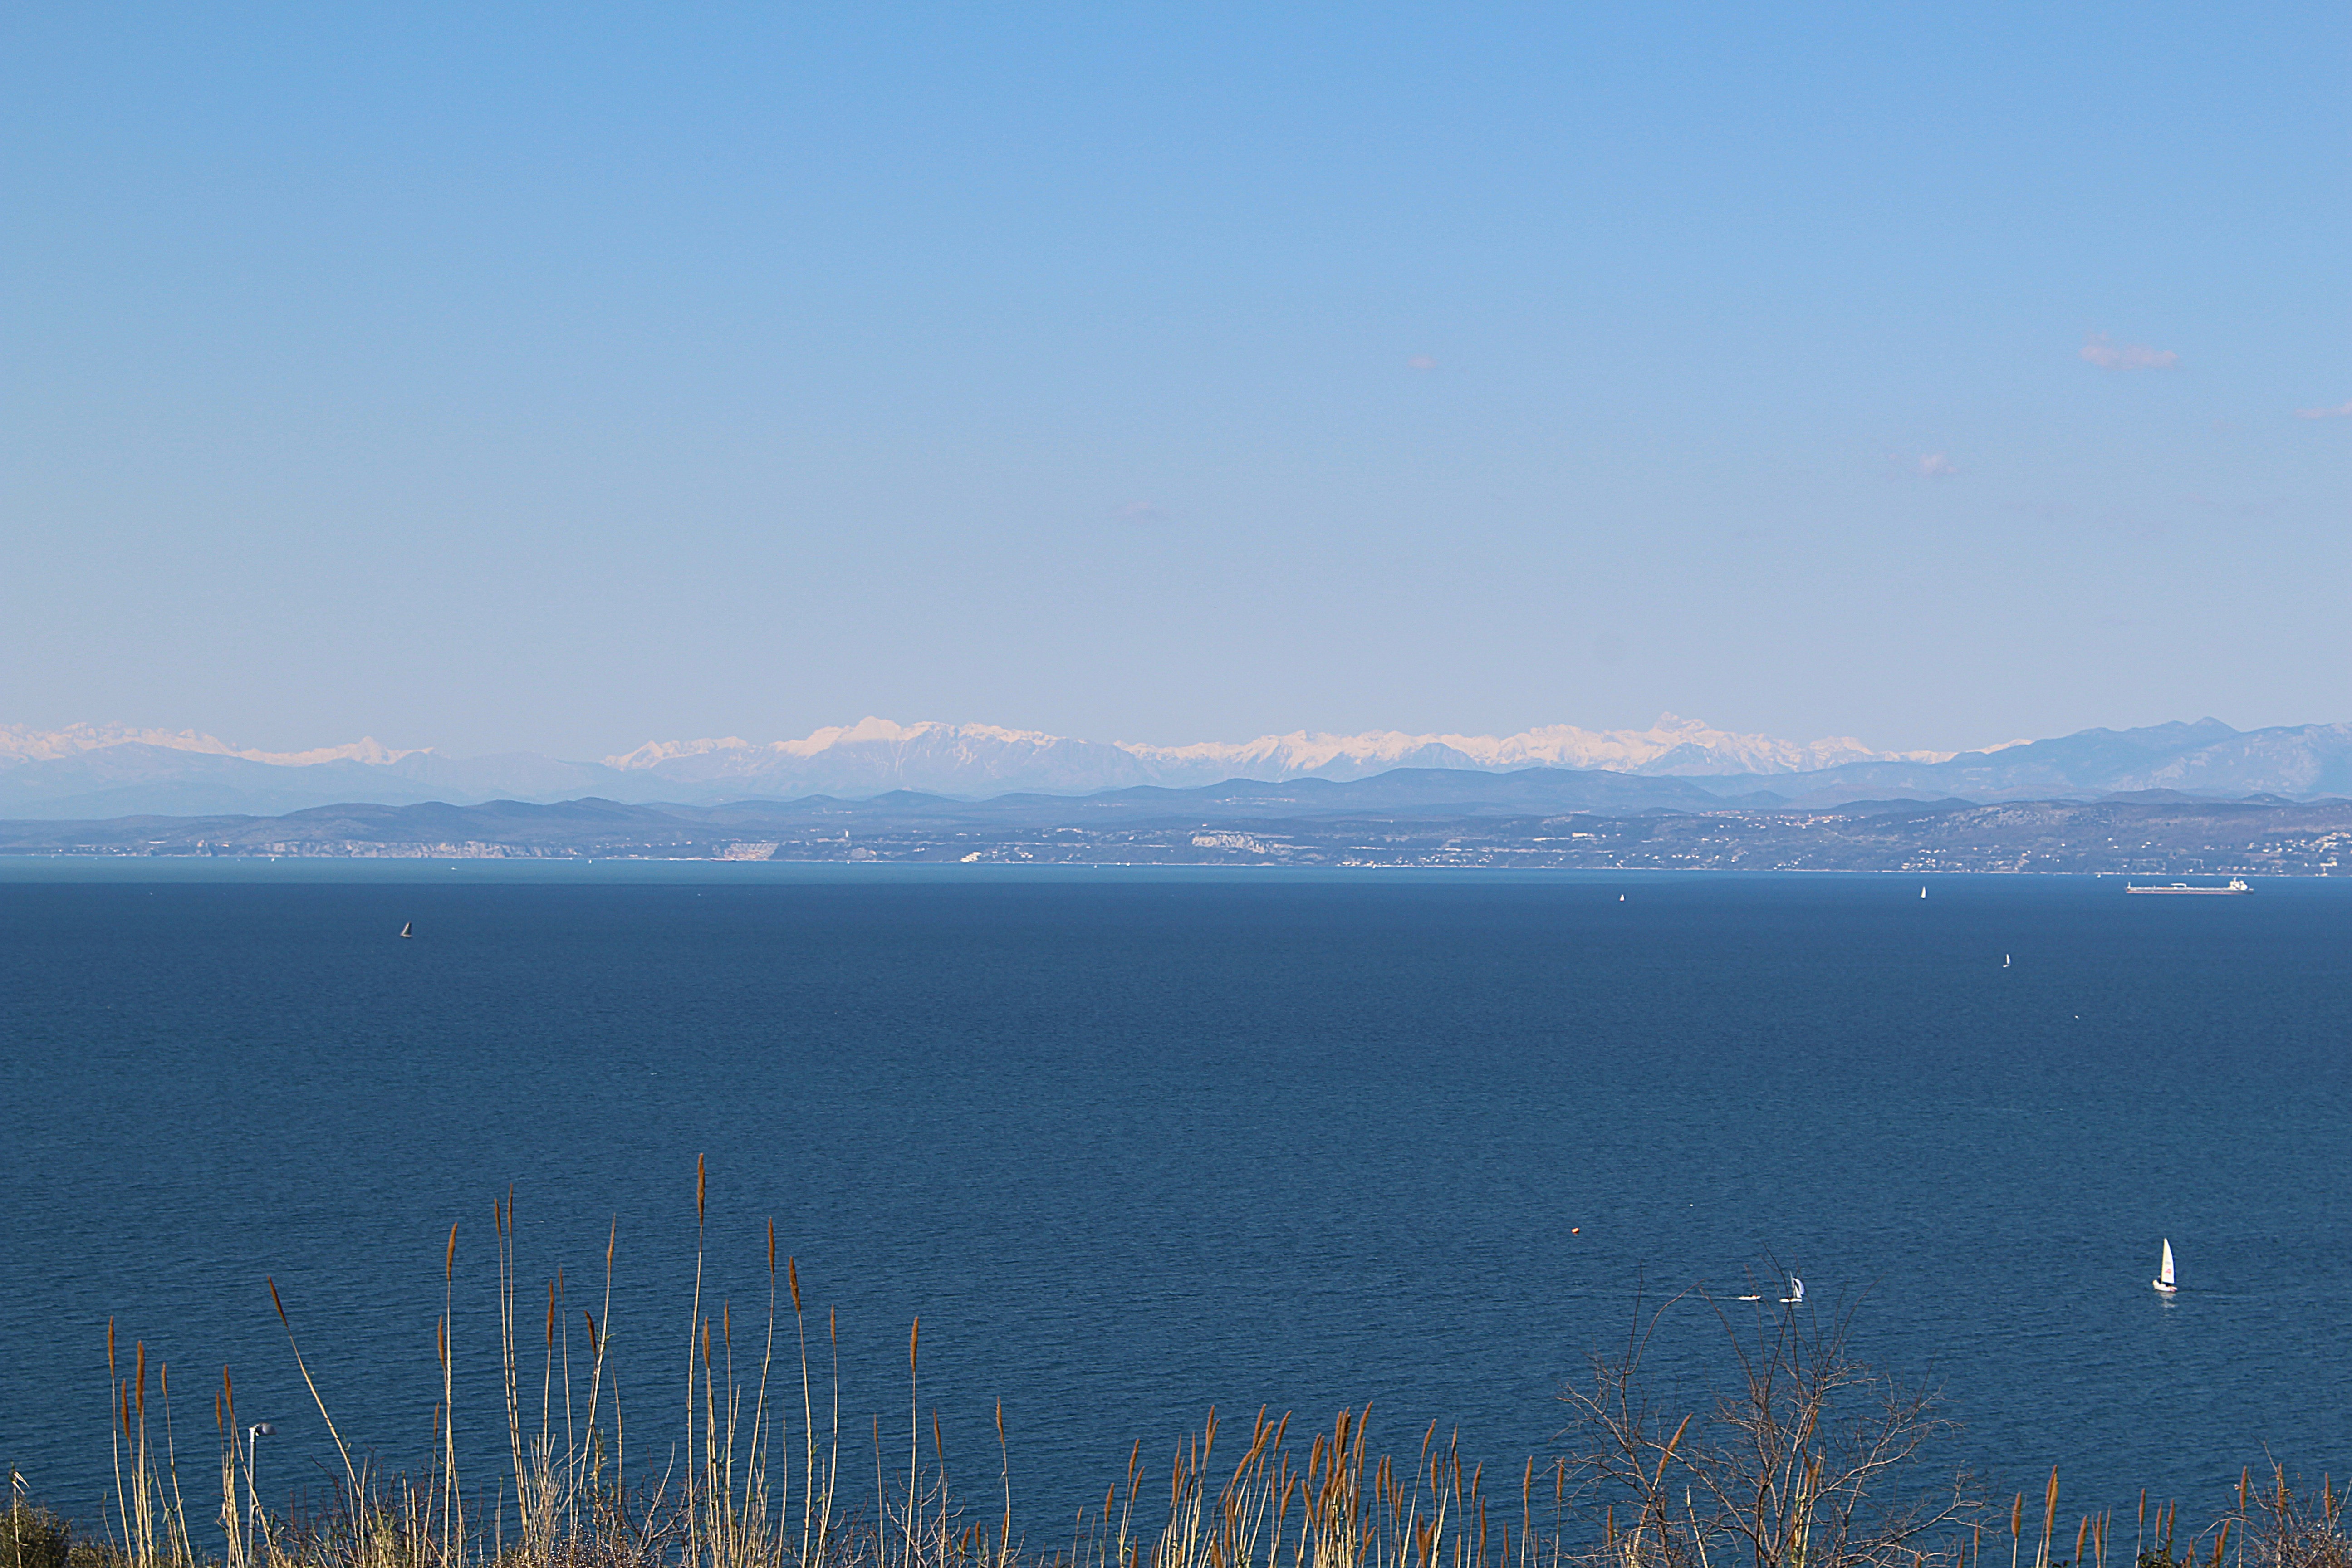
landscape, sea, coast, ocean, horizon, mountain, cloud, sky, morning, hill, shore, lake, dawn, mountain range, dusk, bay, alpine, reservoir, body of water, outlook, loch, slovenia, landform, atmospheric phenomenon, mountainous landforms